Spartacus League

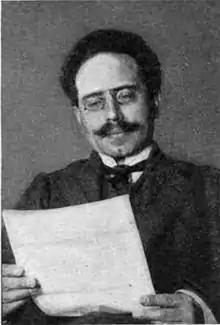

The minority of declared opponents of the war within the SPD parliamentary group had grown to 20 by December 1915. Karl Liebknecht was expelled from the party in January 1916, Otto Rühle resigned in solidarity with Liebknecht, and the 18 other dissenters were expelled in March 1916. Meanwhile, the Spartacus Group gained new members. Among the better known were Willi Budich, Edwin Hoernle, Paul Lange, Jacob Walcher and Friedrich Westmeyer.